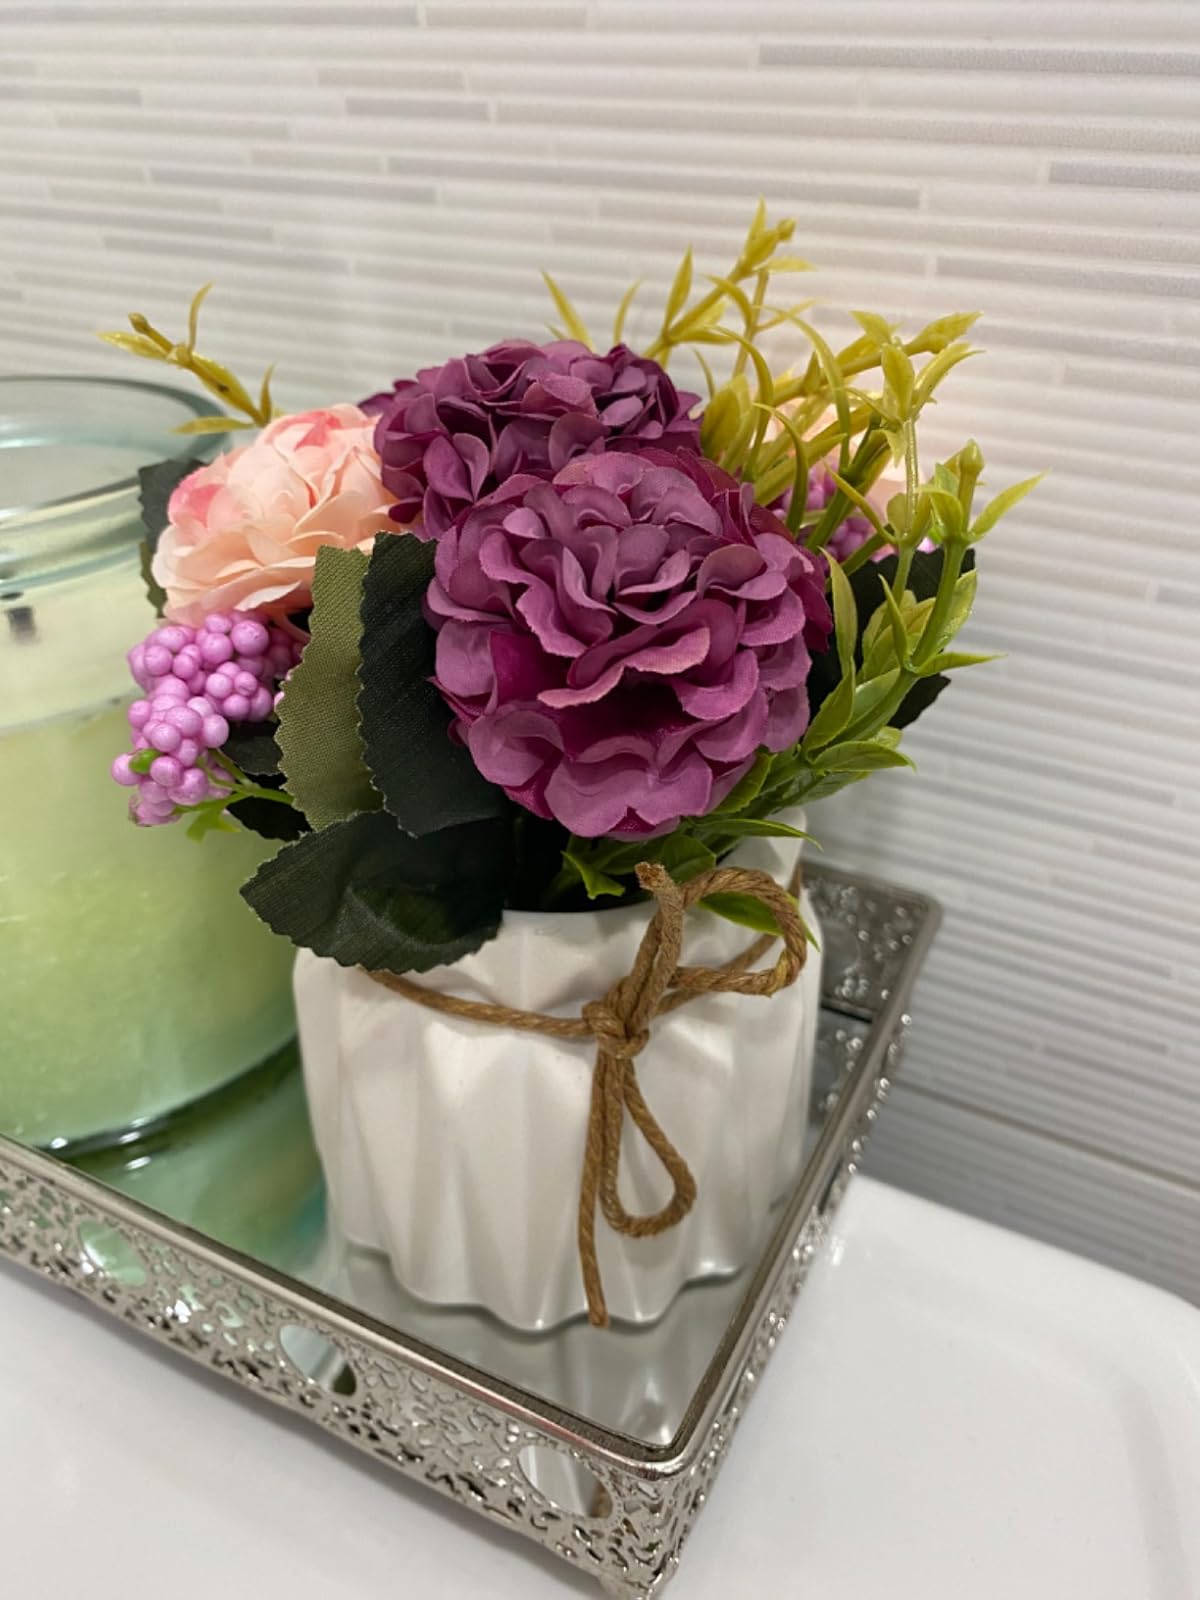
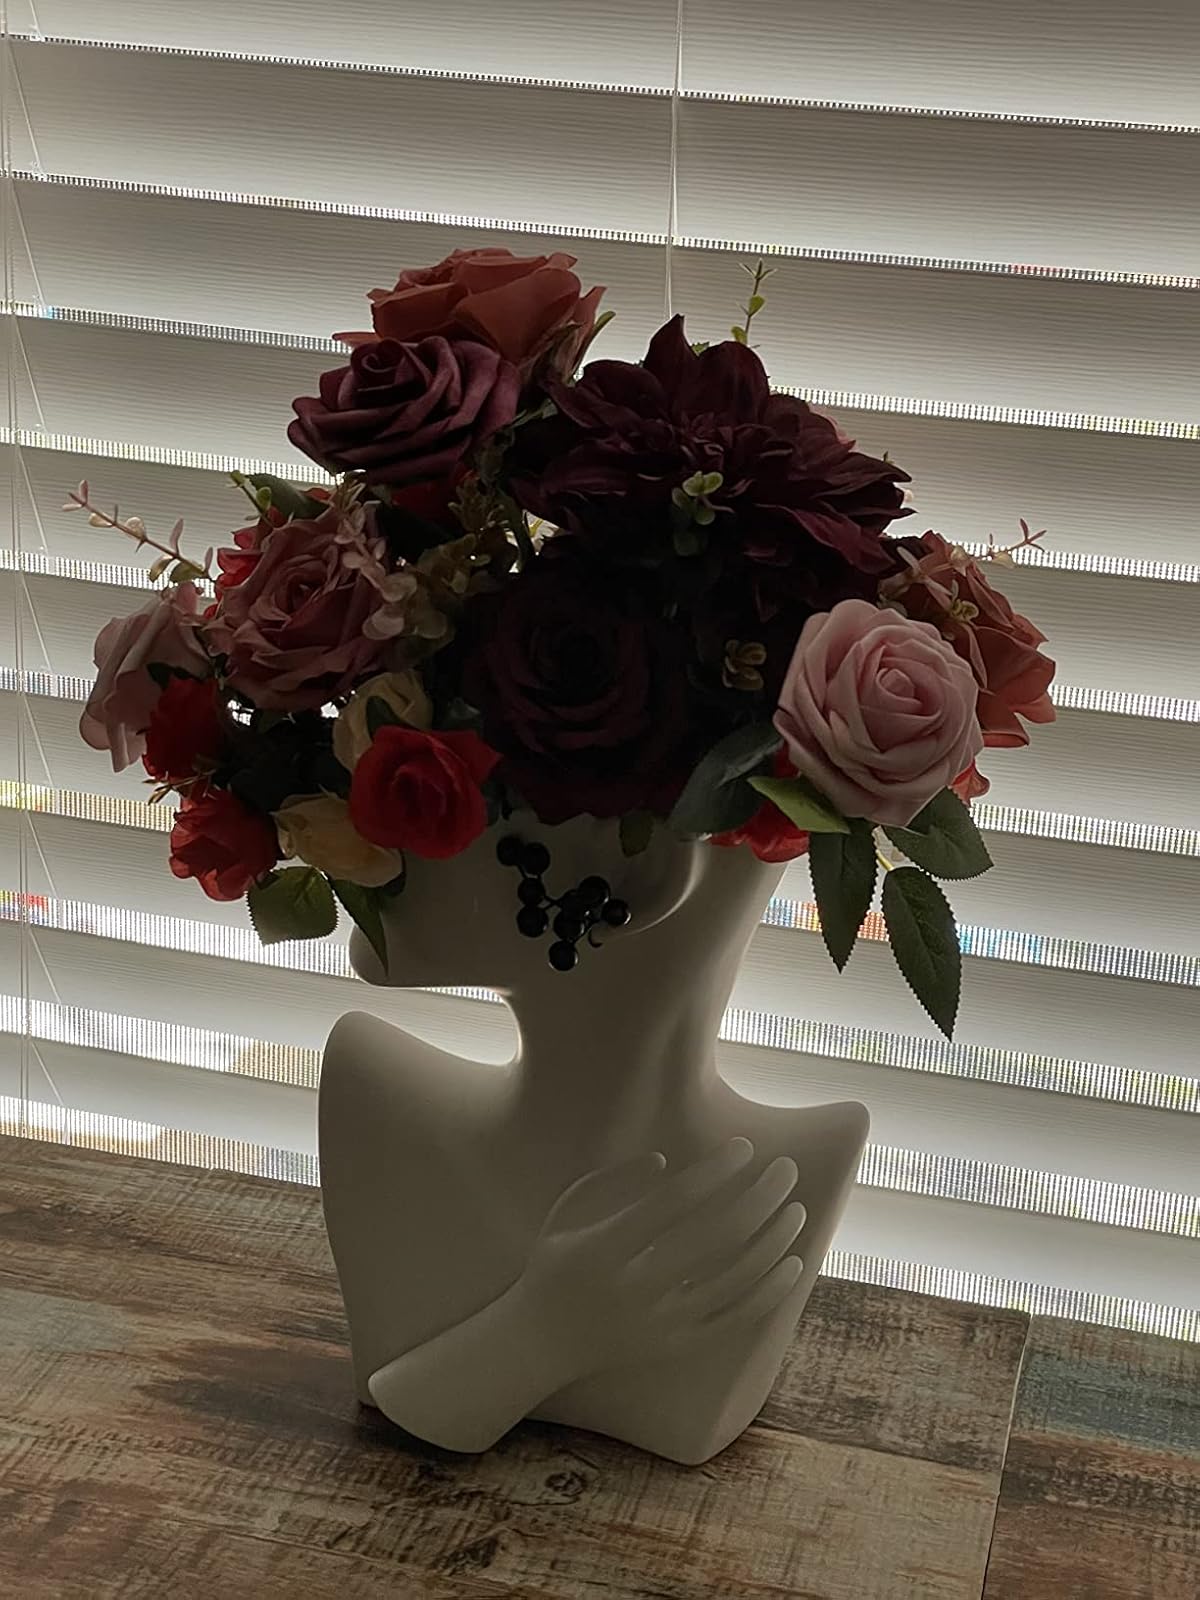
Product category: vase
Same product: no